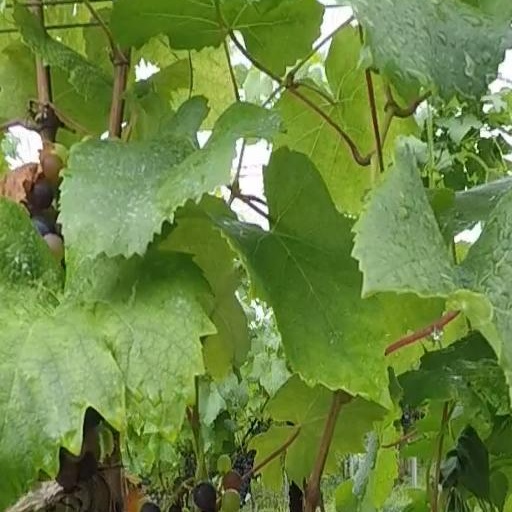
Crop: grape